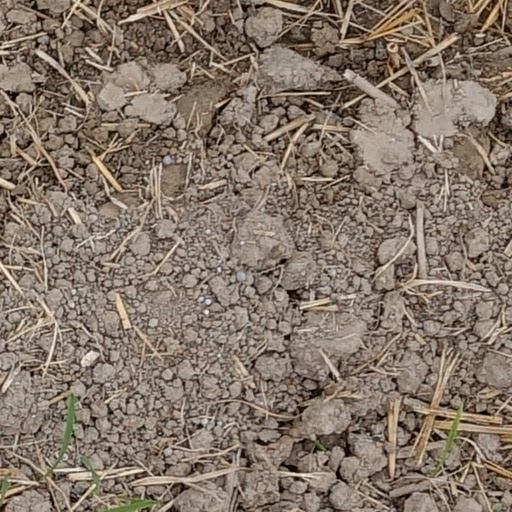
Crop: wheat